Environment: real
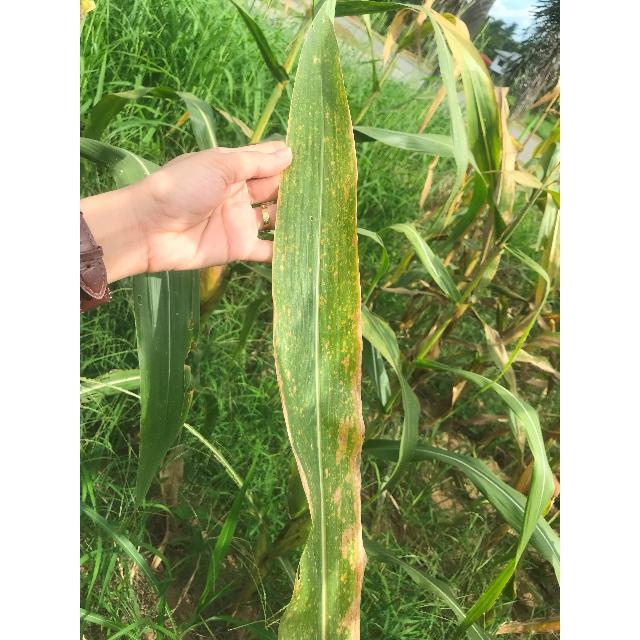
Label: potassium_deficiency